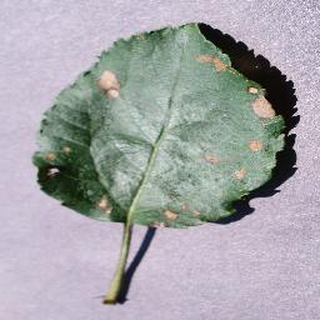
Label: apple_black_rot